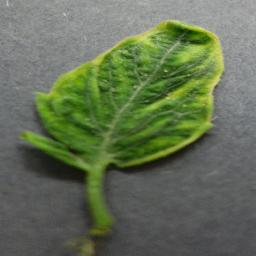
Label: Tomato___Tomato_Yellow_Leaf_Curl_Virus